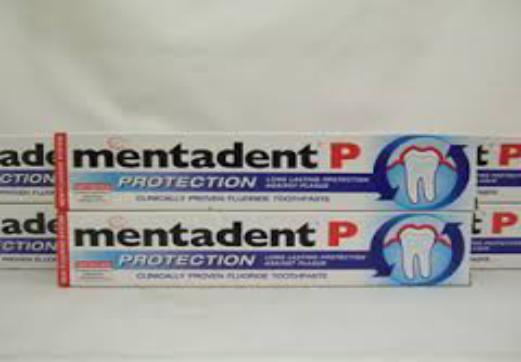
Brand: mentadent
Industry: Necessities